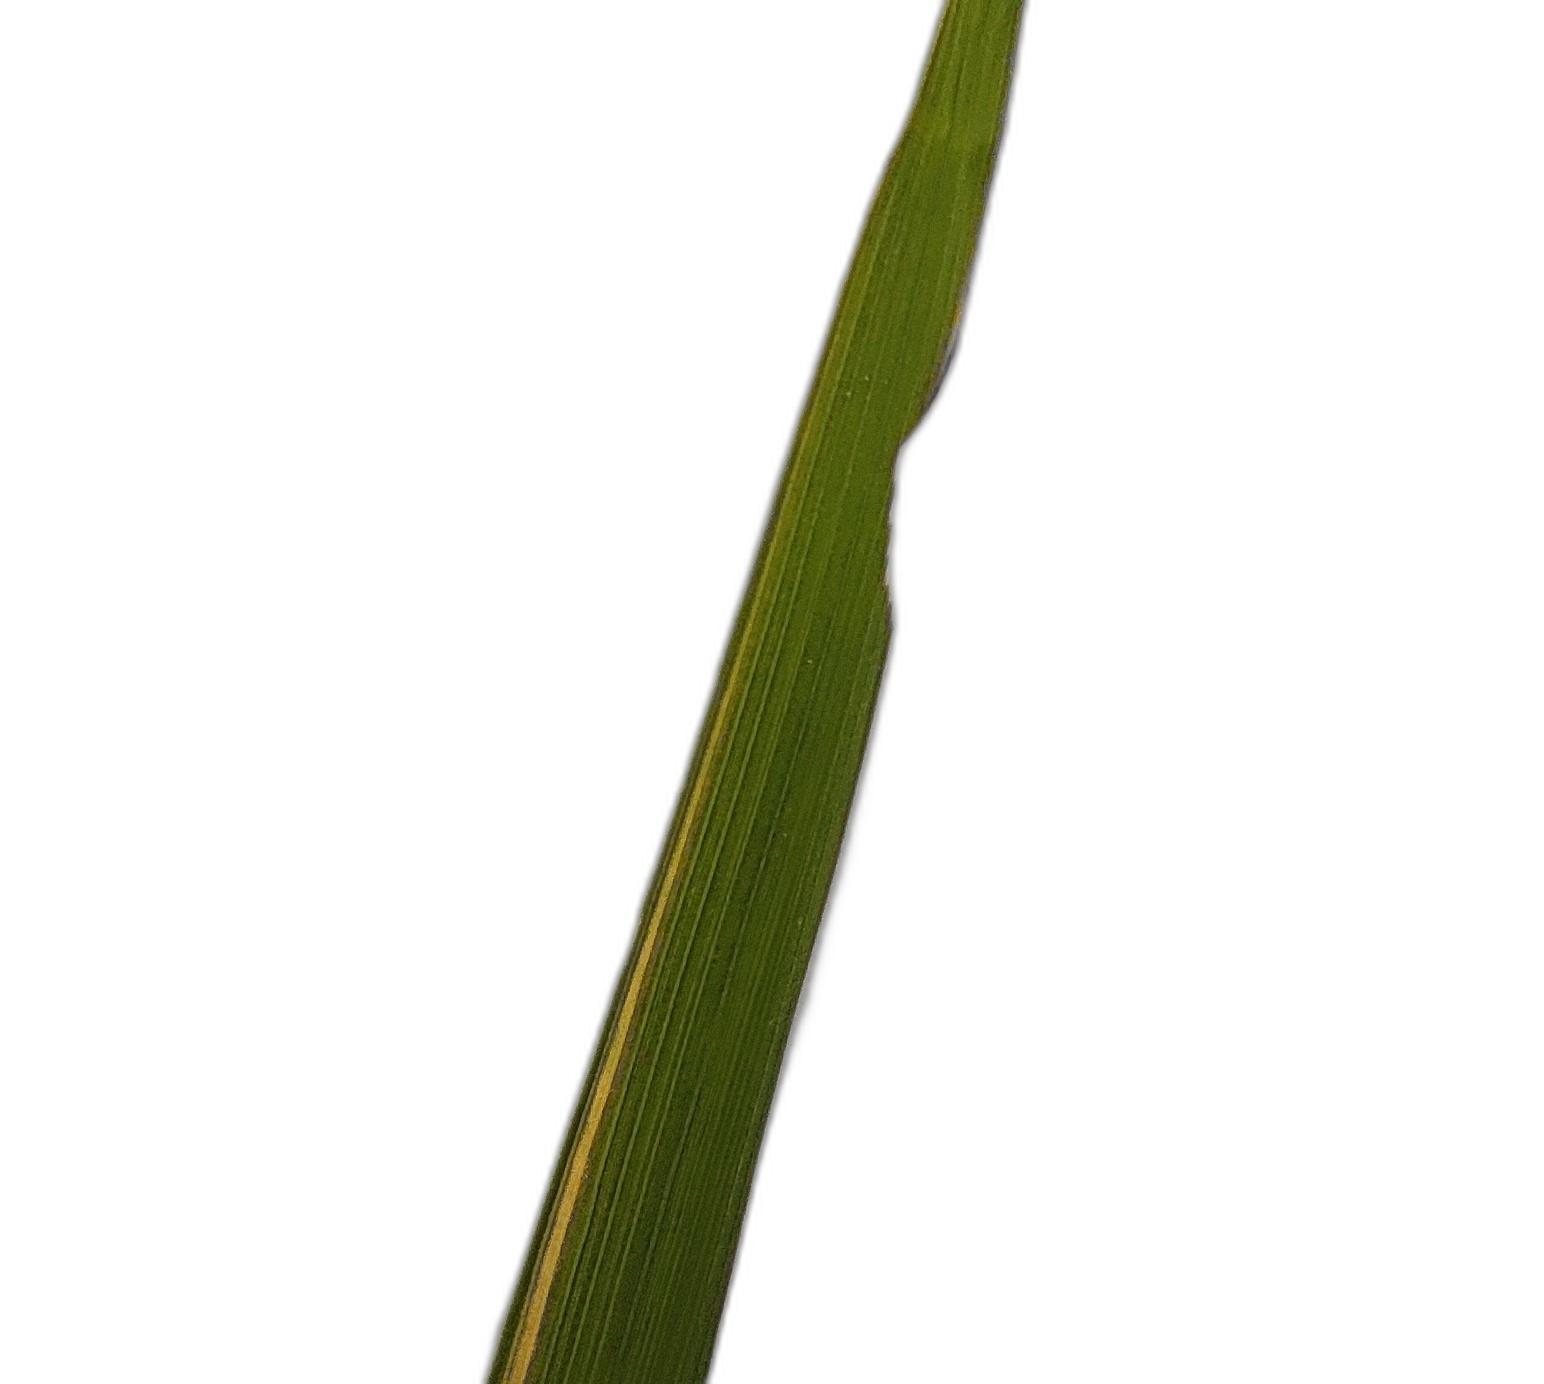
Label: Insect